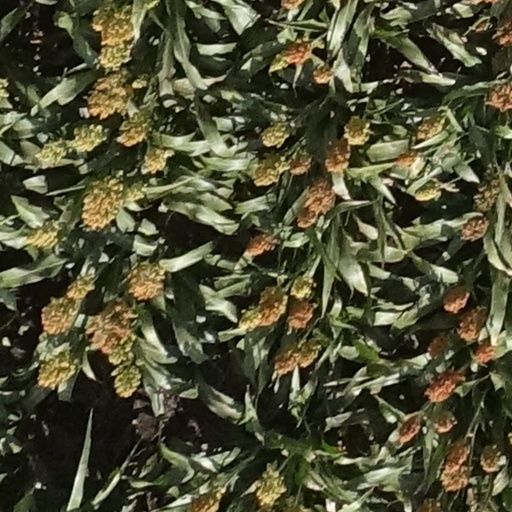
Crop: sorghum